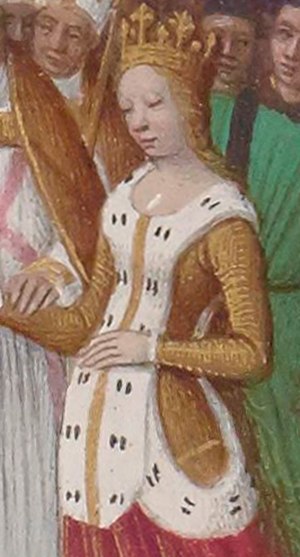
Marie af Luxemburg, dronning af Frankrig
Marie af Luxemburg var dronning af Frankrig og Navarra. Hun var den anden af kong Karl 4. af Frankrigs tre gemalinder.